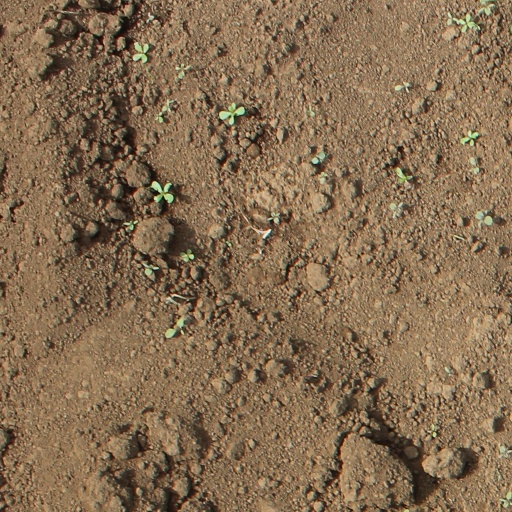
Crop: soybean